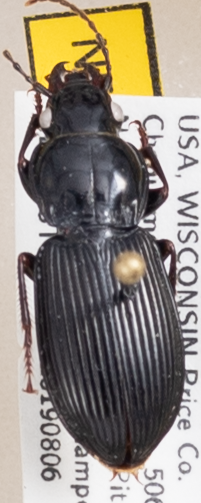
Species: Pterostichus novus
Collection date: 2019-08-06
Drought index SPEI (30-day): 0.608
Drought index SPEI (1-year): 1.45
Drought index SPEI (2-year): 1.13